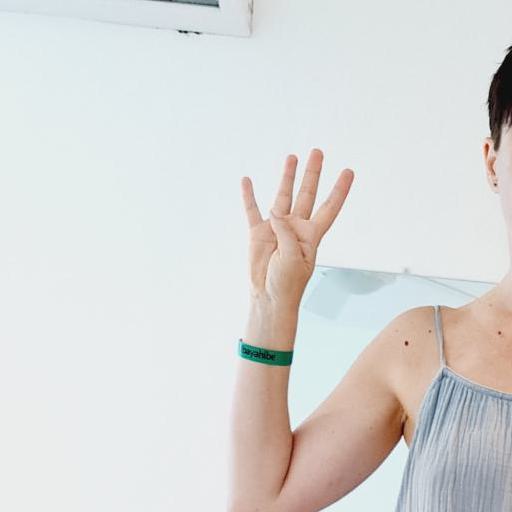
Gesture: four